Question: Please indicate a possible affordance area of the bottle that can be used for uncapping
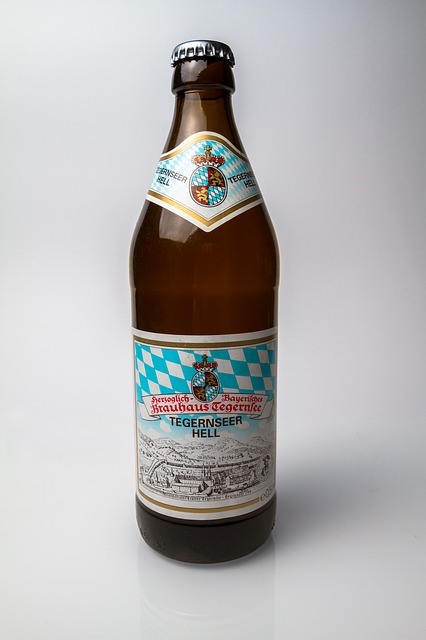
Answer: [157.965, 36, 248.228, 155.526]